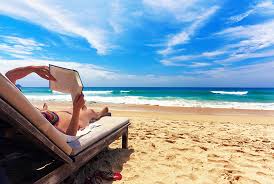
Weather: sun or clear